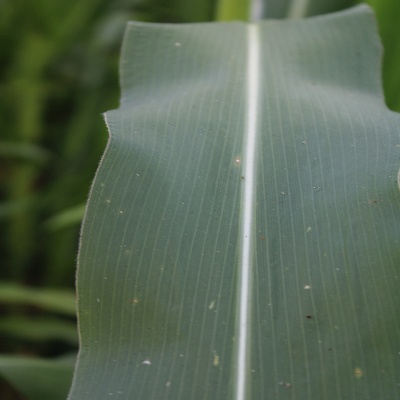
Crop: Maize
Condition: leaf spot